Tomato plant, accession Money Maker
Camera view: bottom (45 deg); turntable rotation: 240 degrees
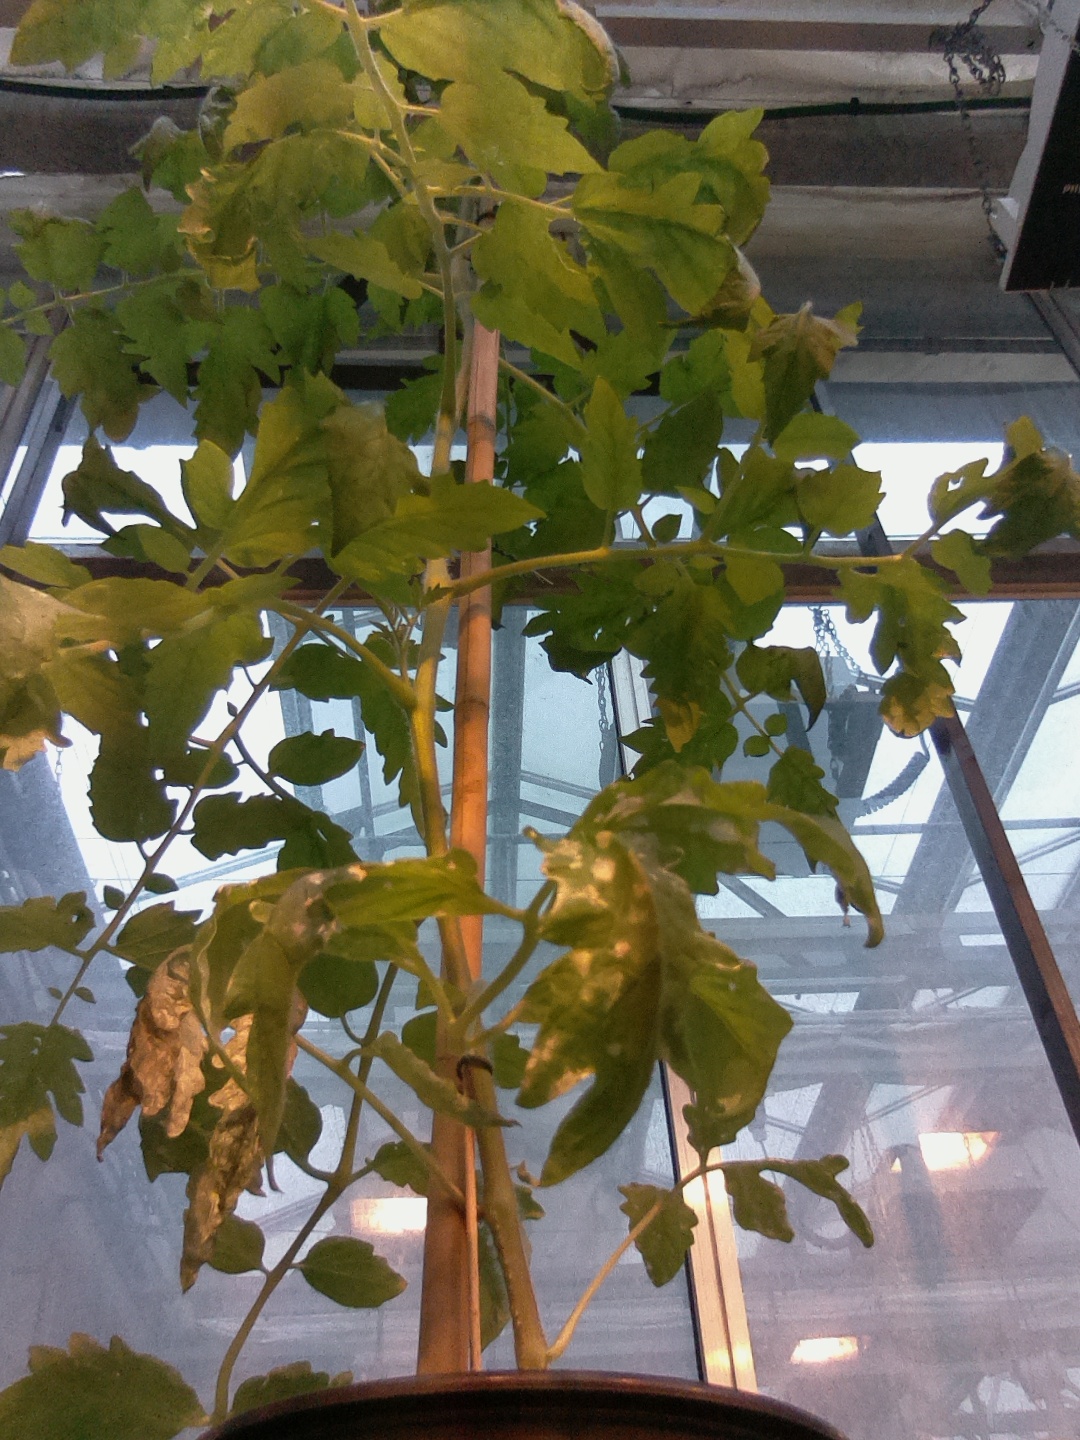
BBCH growth stage 55: 5 inflorescences visible